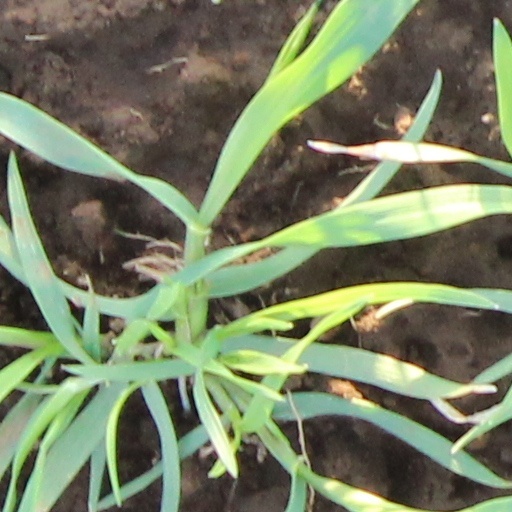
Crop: wheat